Charles Rigault de Genouilly

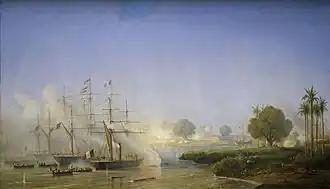
The Capture of Saigon, 17 February 1859, a painting by Antoine Morel-Fatio

Shortly after his capture of Da Nang, Rigault de Genouilly cast around for somewhere else to strike the Vietnamese. In January 1859 he proposed to the navy ministry an expedition against Saigon in Cochinchina, a city of considerable strategic significance as a source of food for the Vietnamese army. The expedition was approved, and in early February, leaving "capitaine de vaisseau" Thoyon at Da Nang with a small French garrison, Rigault de Genouilly sailed south for Saigon with a powerful naval flotilla and a Franco-Spanish landing force. On 17 February 1859, after forcing the river defences and destroying a series of forts and stockades along the Saigon river, Rigault de Genouilly captured Saigon. The allies were not strong enough to hold the enormous Citadel of Saigon, and on 8 March 1859 blew it up and set fire to its rice magazines. In April Rigault de Genouilly returned to Da Nang with the bulk of his forces to reinforce Thoyon's hard-pressed garrison. On 8 May 1859 he personally led a French attack on the Vietnamese siege lines at Da Nang. The attack achieved limited success, but the French were unable to break the siege.